Stone Town

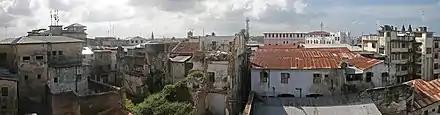
Stone Town panorama

The heart of Stone Town mostly consists of a maze of narrow alleys lined by houses, shops, bazaars and mosques. Since most streets are too narrow for cars, the town is crowded with bicycles and motorbikes. The seafront has wider streets and larger, more regularly placed buildings.